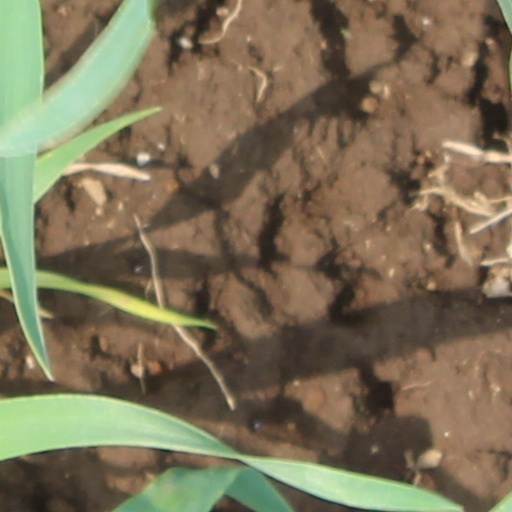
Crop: wheat